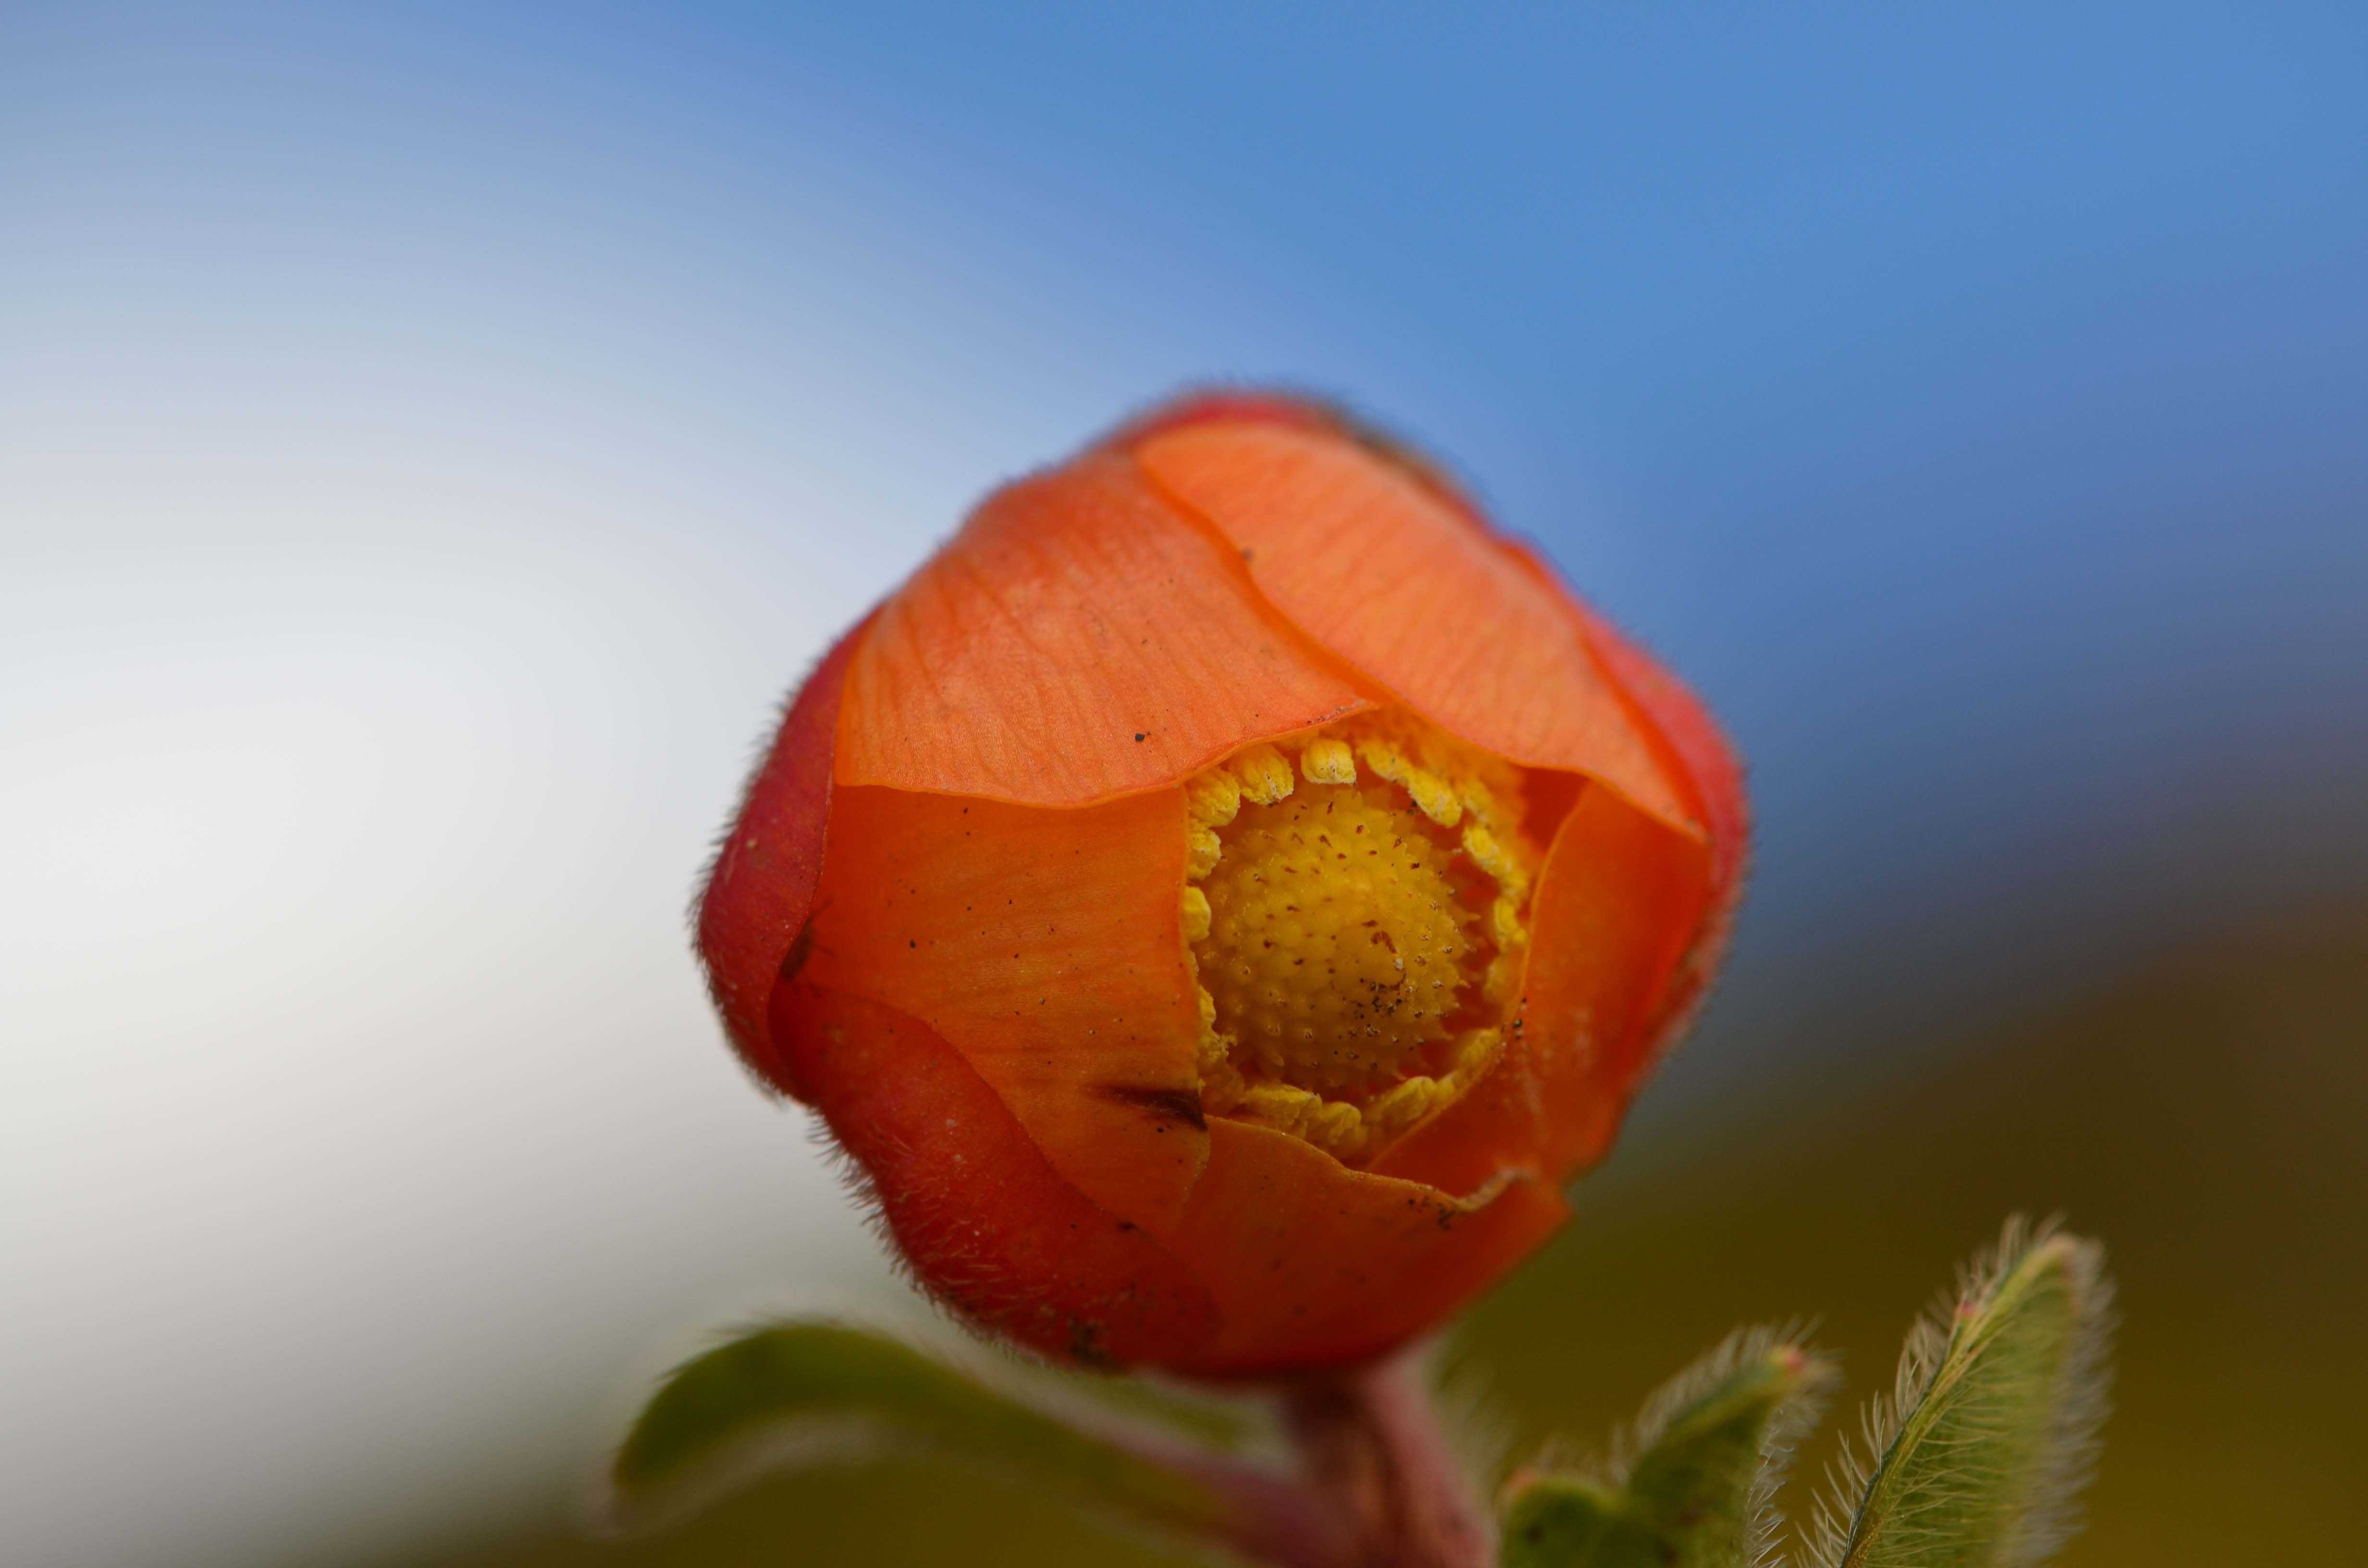
nature, plant, photography, leaf, flower, petal, red, produce, yellow, flora, close up, poppy, bud, macro photography, flowering plant, ranunculaceae, montane forest, peruvian biodiversity, peruvian amazon biodiversity, plant stem, land plant